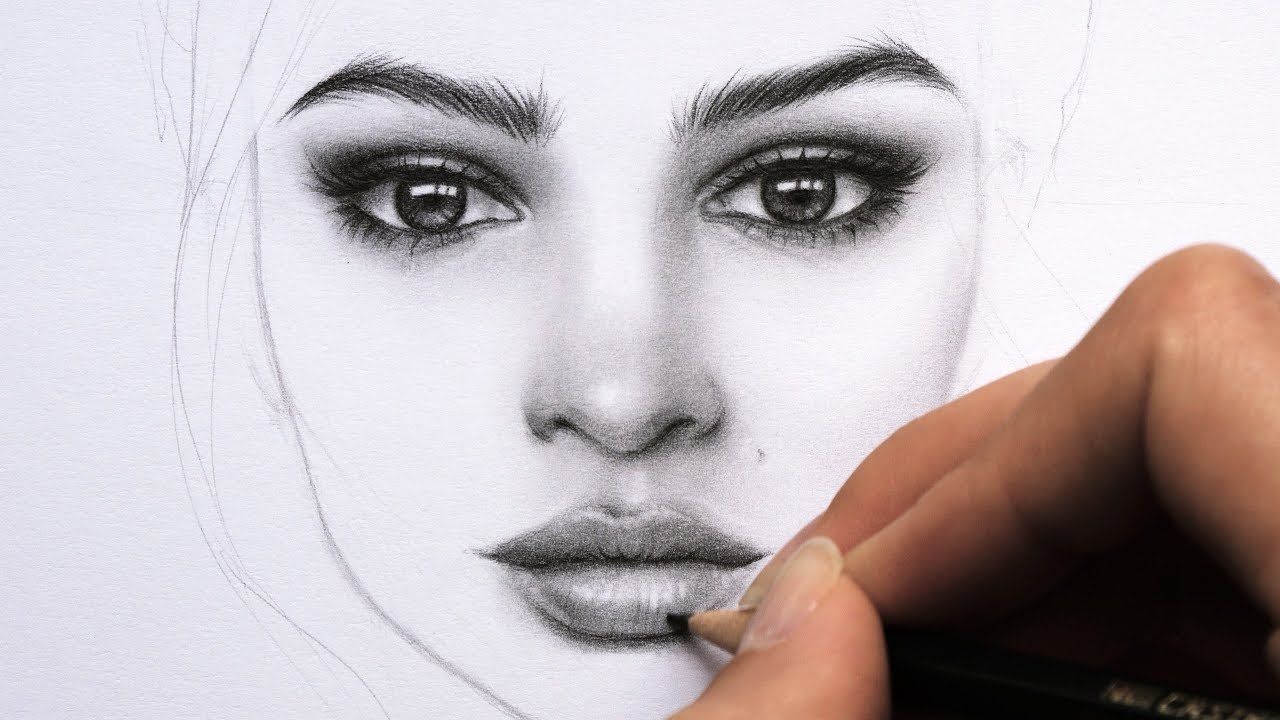
Gender: women